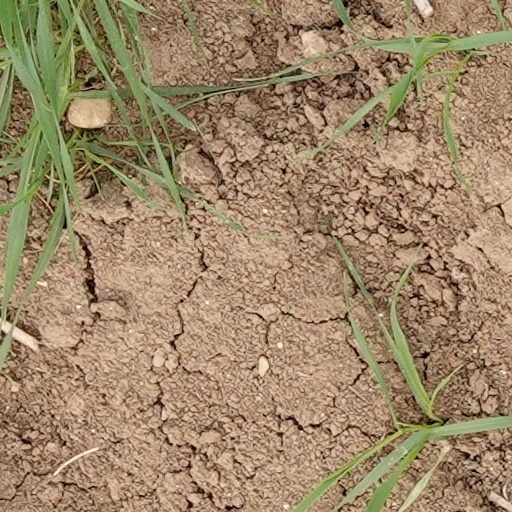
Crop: wheat